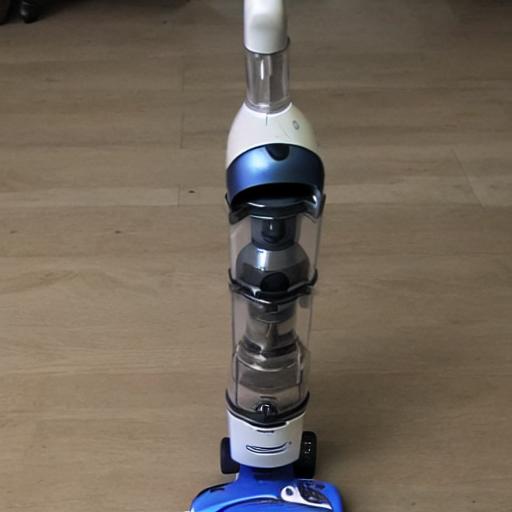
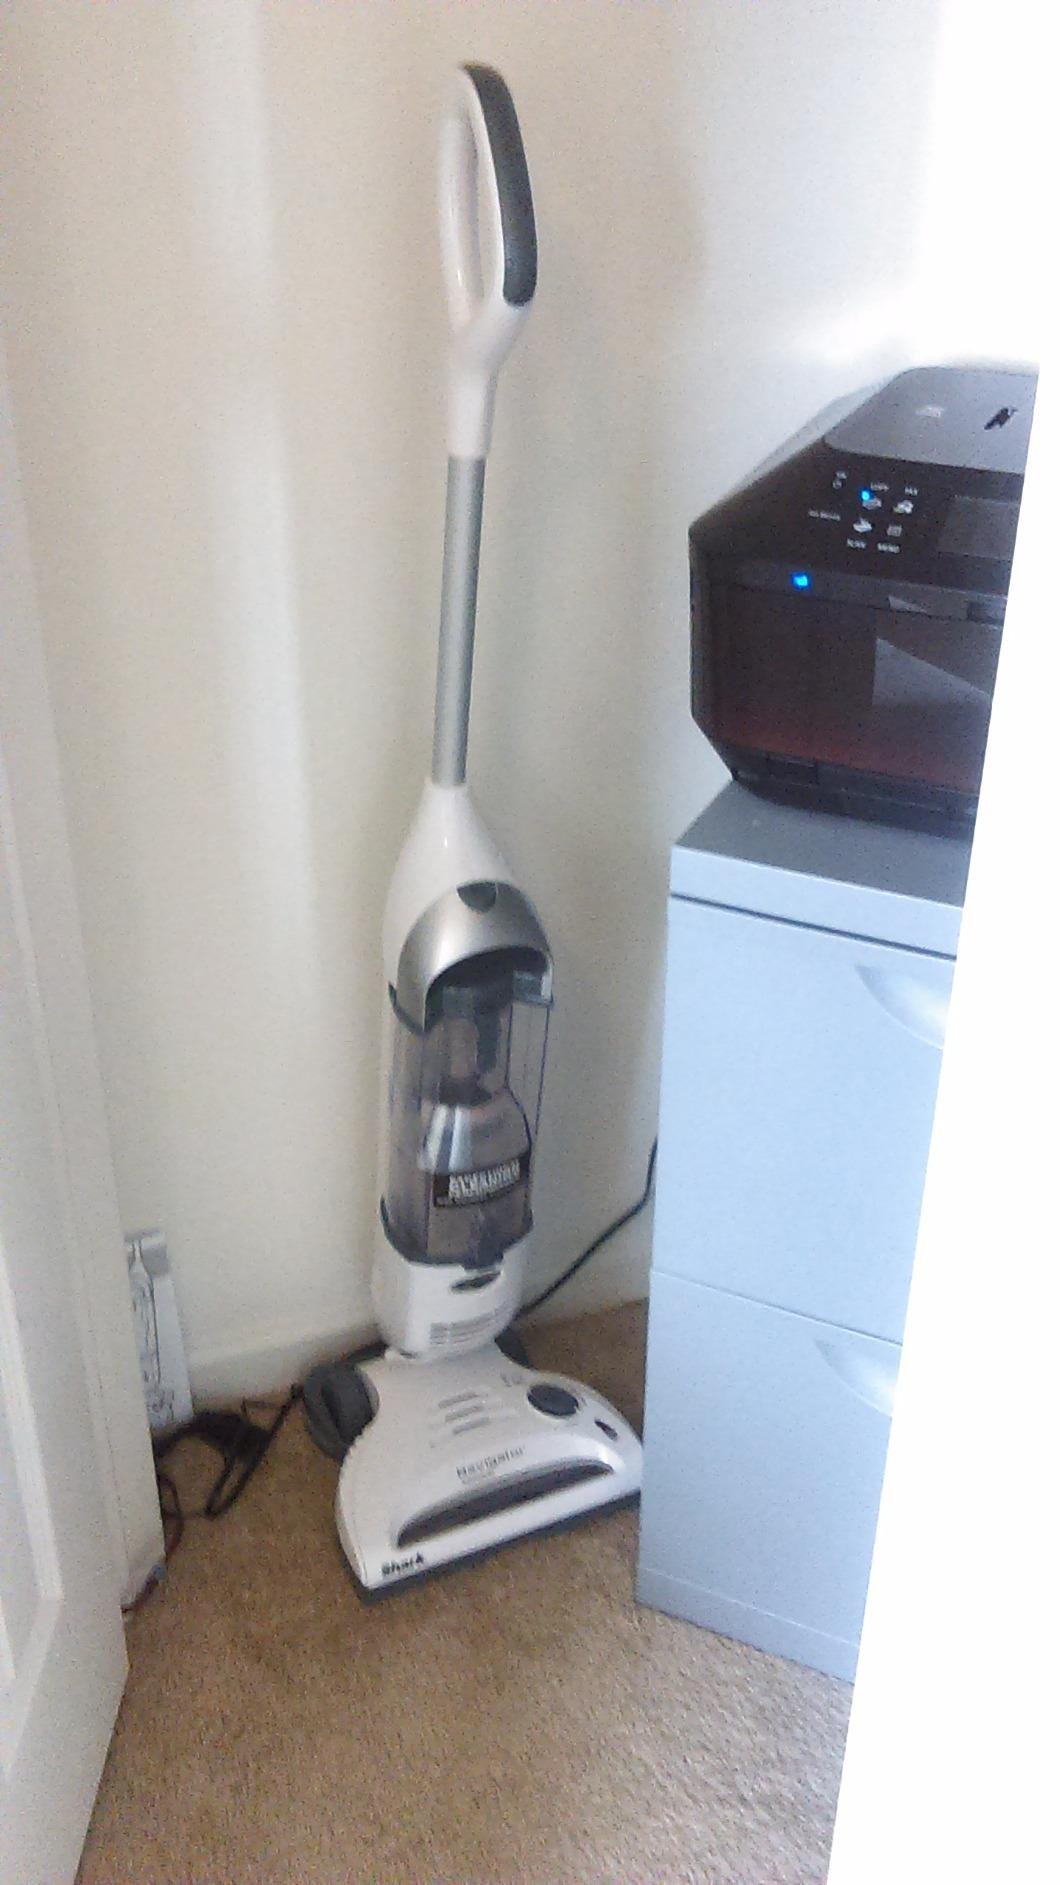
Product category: items_vacuum
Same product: no